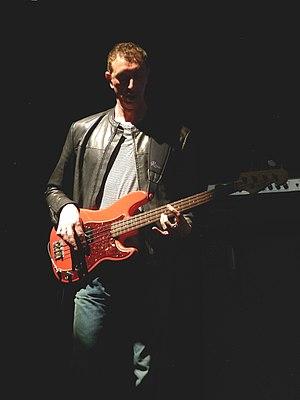
Le Crossroads Guitar Festival est un festival de musique créé en 1999 par Eric Clapton, à forte influence rock. Ce dernier choisit les musiciens qui se produisent sur scène ; Clapton déclare qu'ils font partie des meilleurs et qu'ils ont gagné son respect.
Giuseppe Henry Palladino, connu sous le nom d'artiste Pino Palladino, né le 17 octobre 1957 à Cardiff, est un bassiste britannique, rock, funk et rhythm and blues. Adepte dans un premier temps de la basse fretless, il revient par la suite à sa forme classique.